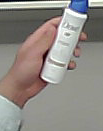
Product: dove_spray